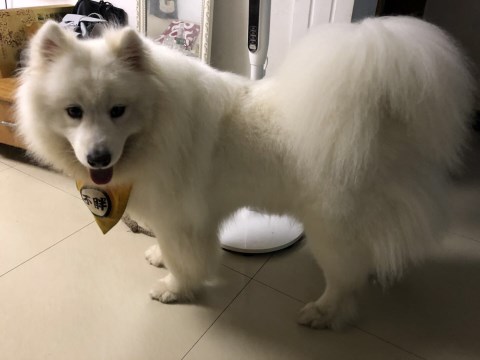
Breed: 2192-n000088-Samoyed